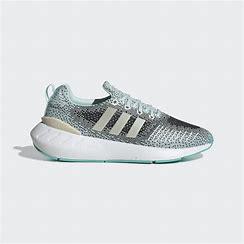
Brand: Adidas
Model: Swift Run 22